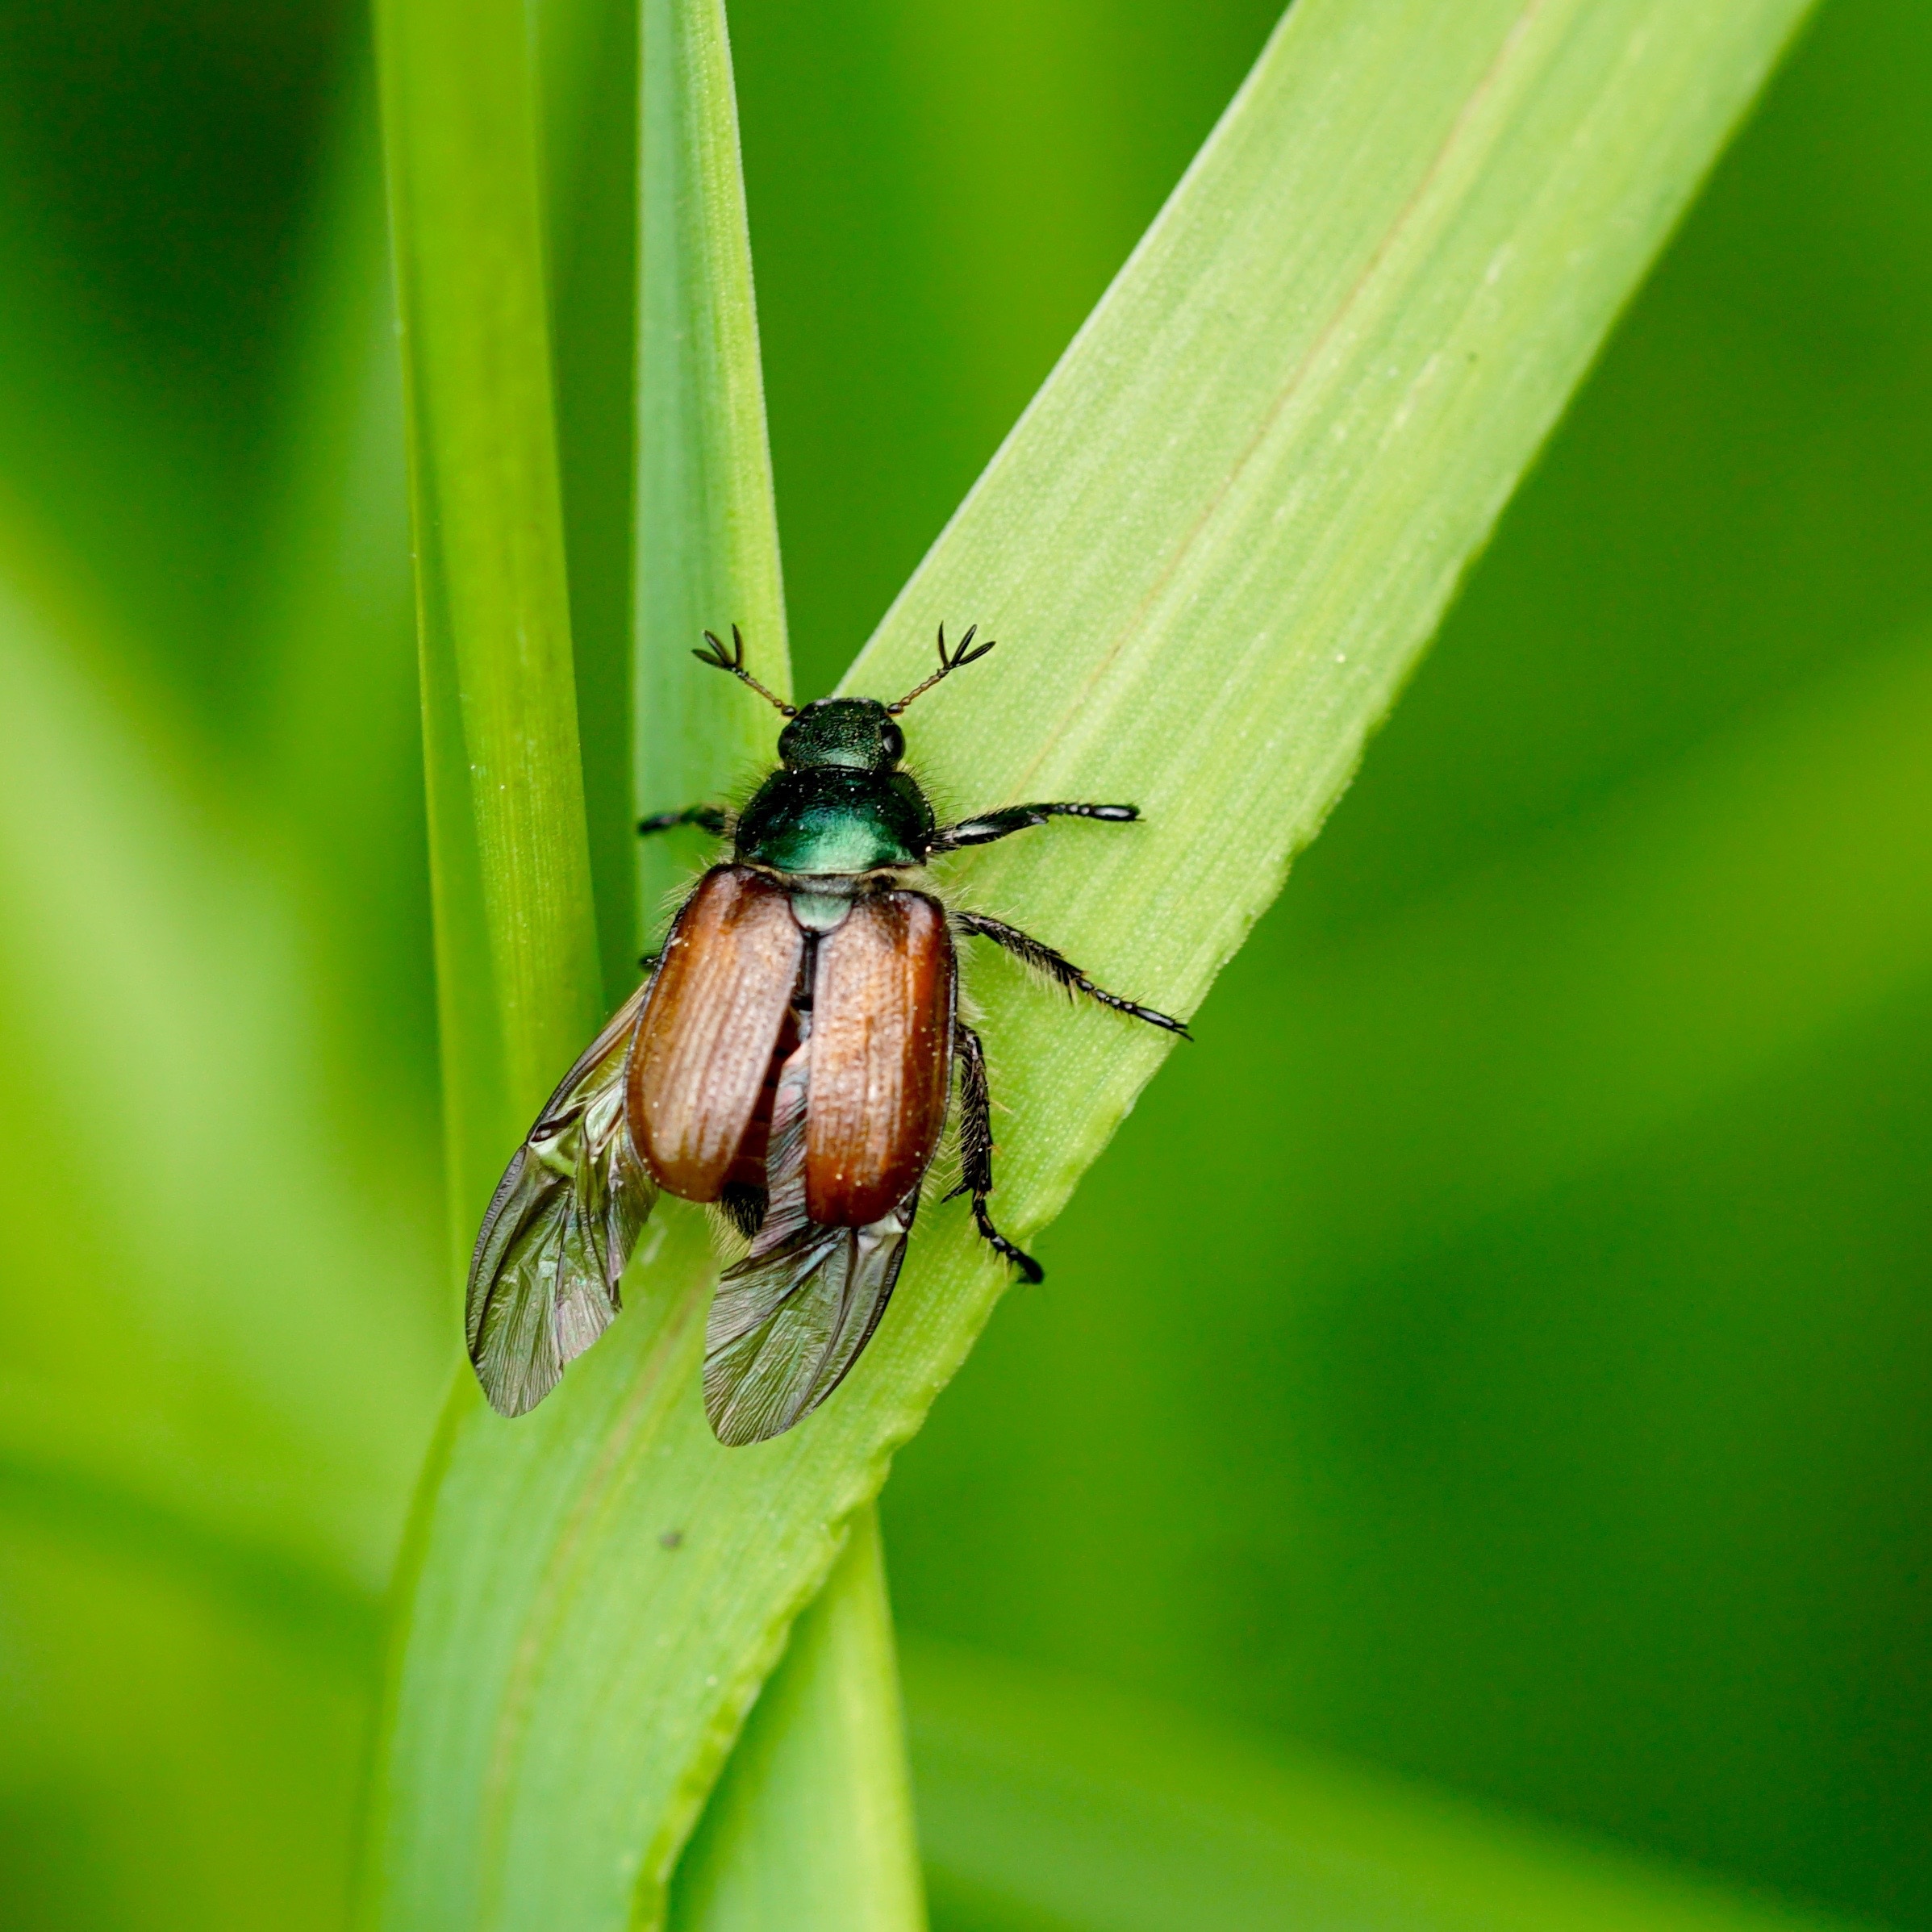
nature, wing, photography, leaf, flower, fly, green, insect, fauna, invertebrate, close up, beetle, macro photography, arthropod, chitin, leaf beetle, plant stem